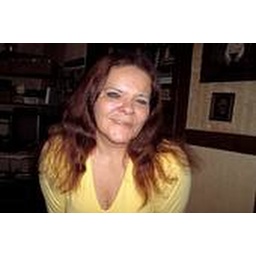
Nora in yellow shirt